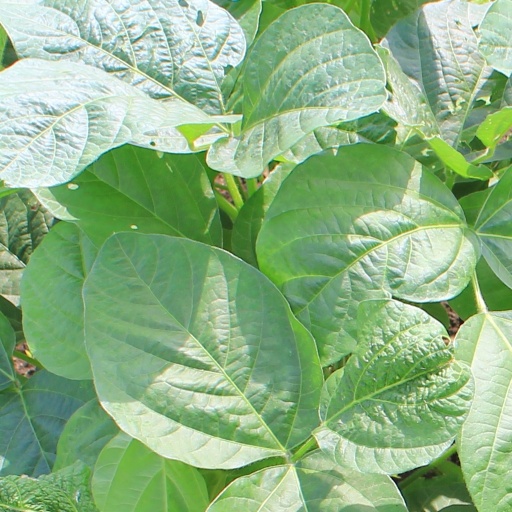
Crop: soybean